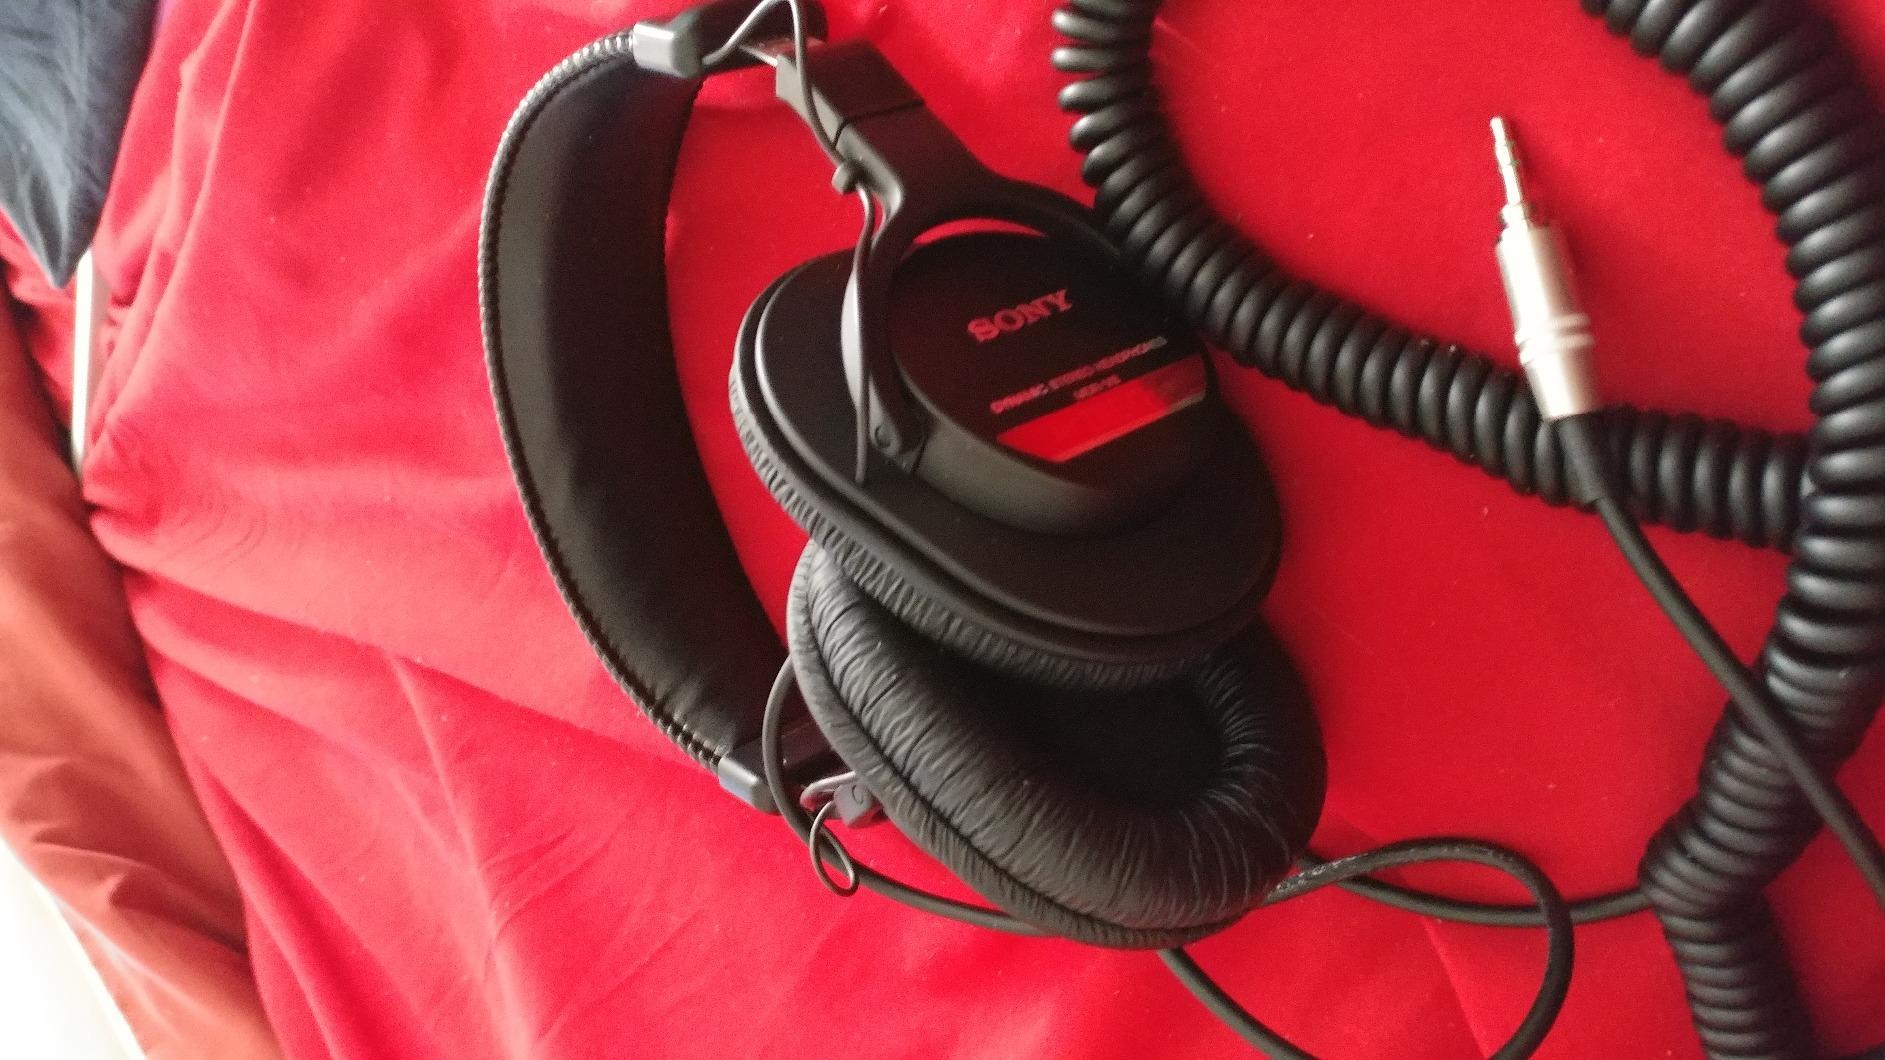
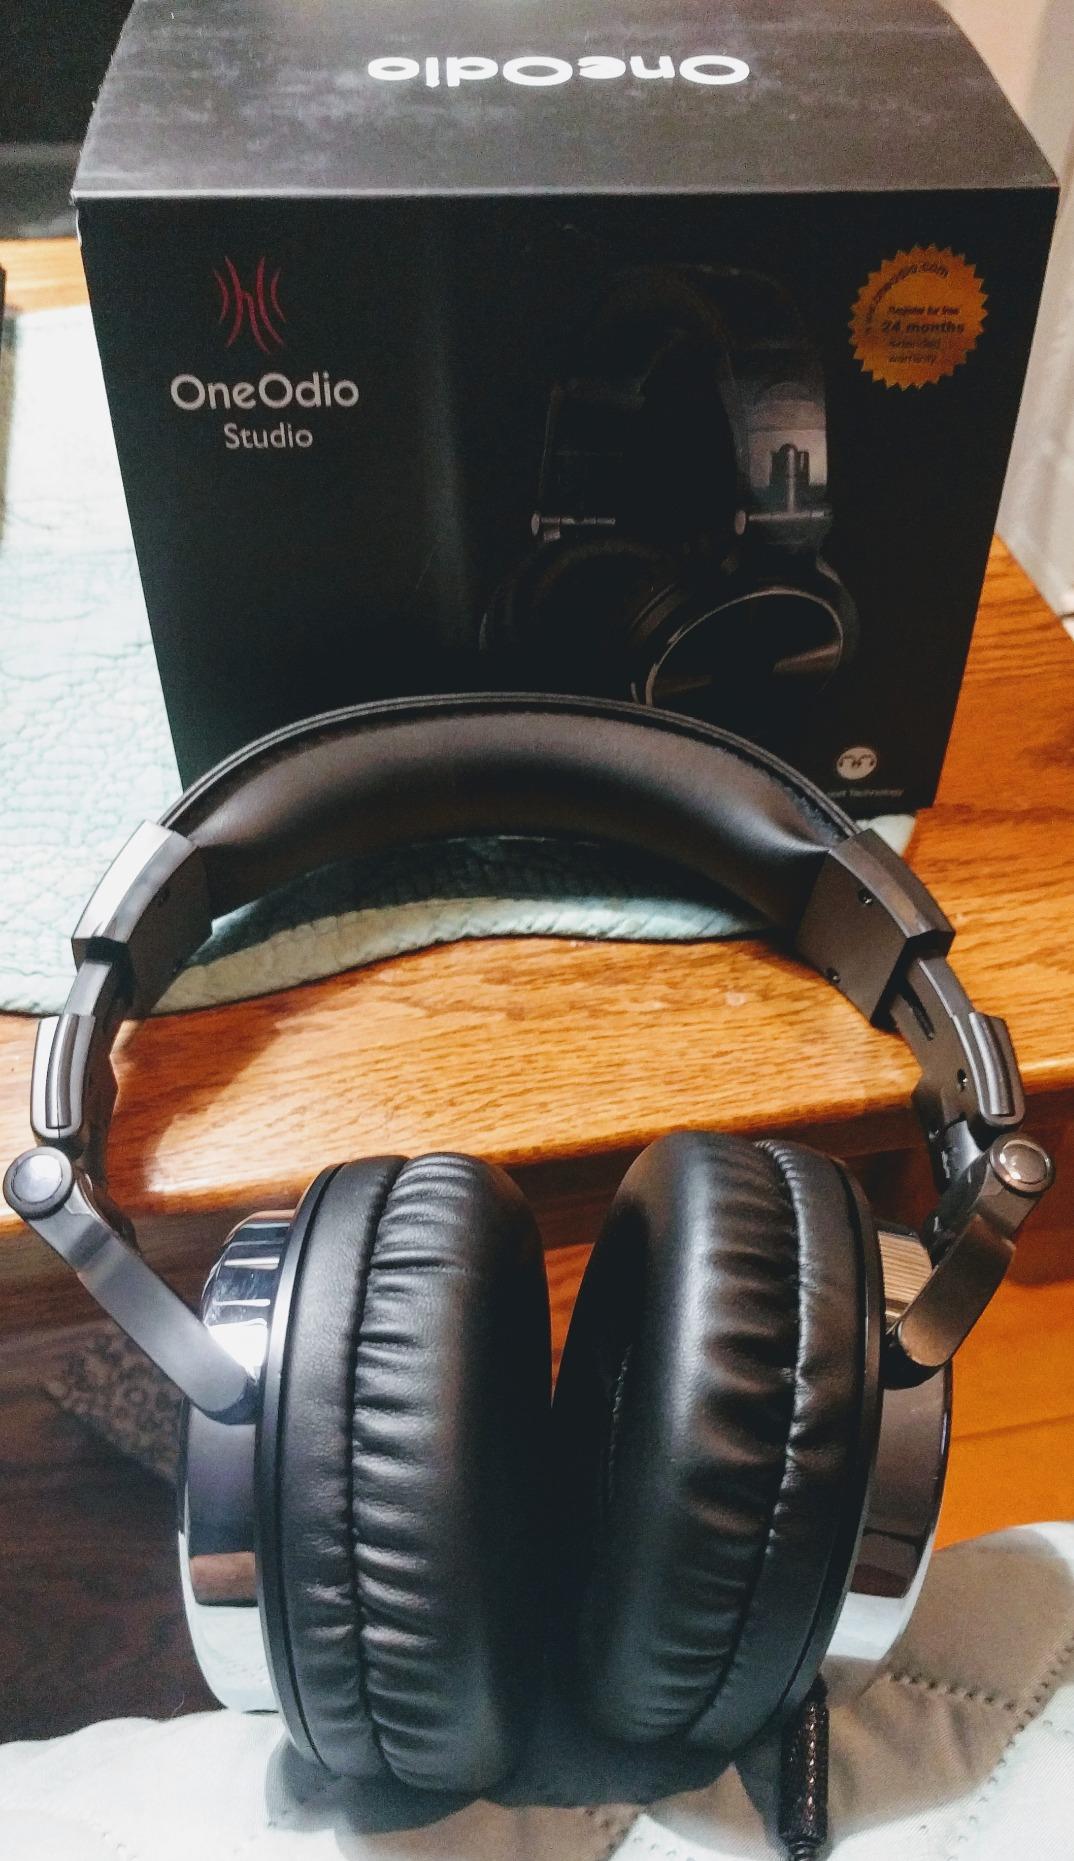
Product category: headphones
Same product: no